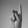
ASL letter: K